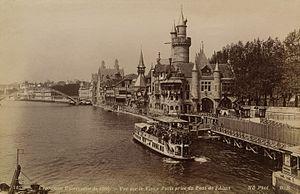
La passerelle Debilly est un pont pour piétons et vélos situé à Paris et traversant la Seine.